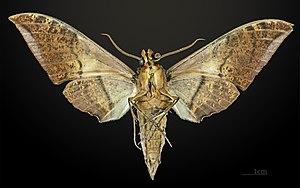
Ambulyx tenimberi est une espèce d'insectes lépidoptères de la famille des Sphingidae, sous-famille des Smerinthinae, tribu des Ambulycini, et du genre Ambulyx.